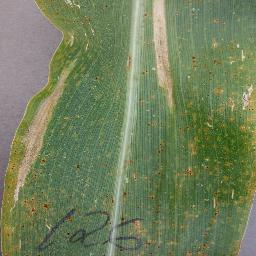
Label: Corn___Northern_Leaf_Blight